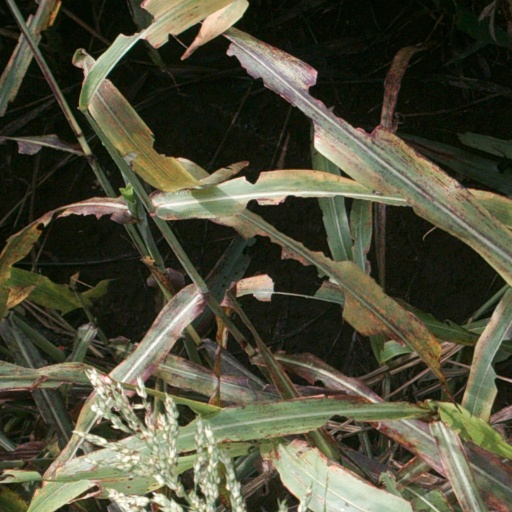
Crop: sorghum